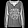
Label: Pullover